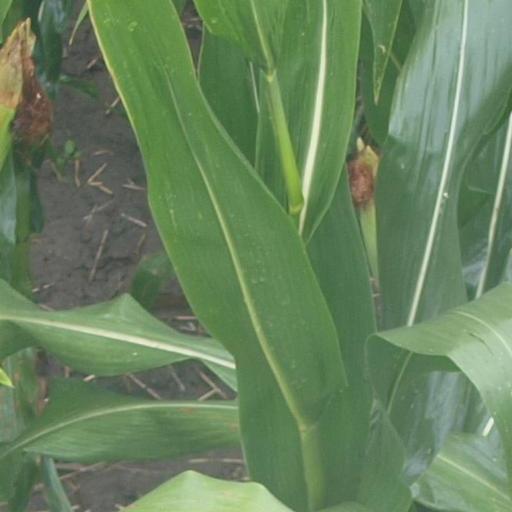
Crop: maize; corn